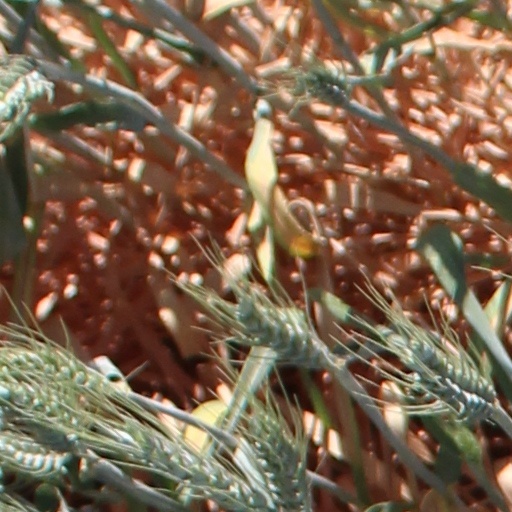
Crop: wheat